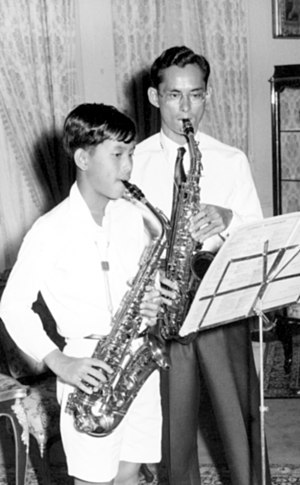
Vajiralongkorn / Liv / Tidligt liv og uddannelse
Kong Vajiralongkorn, Rama X af Thailand, regenttitel Phra Wachira Klao Chao Yu Hua, søn af afdøde kong Bhumibol Adulyadej, er Thailands officielle konge fra 1. december 2016.